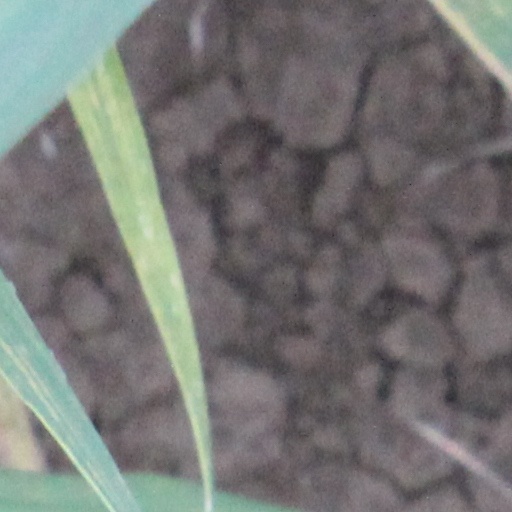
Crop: wheat